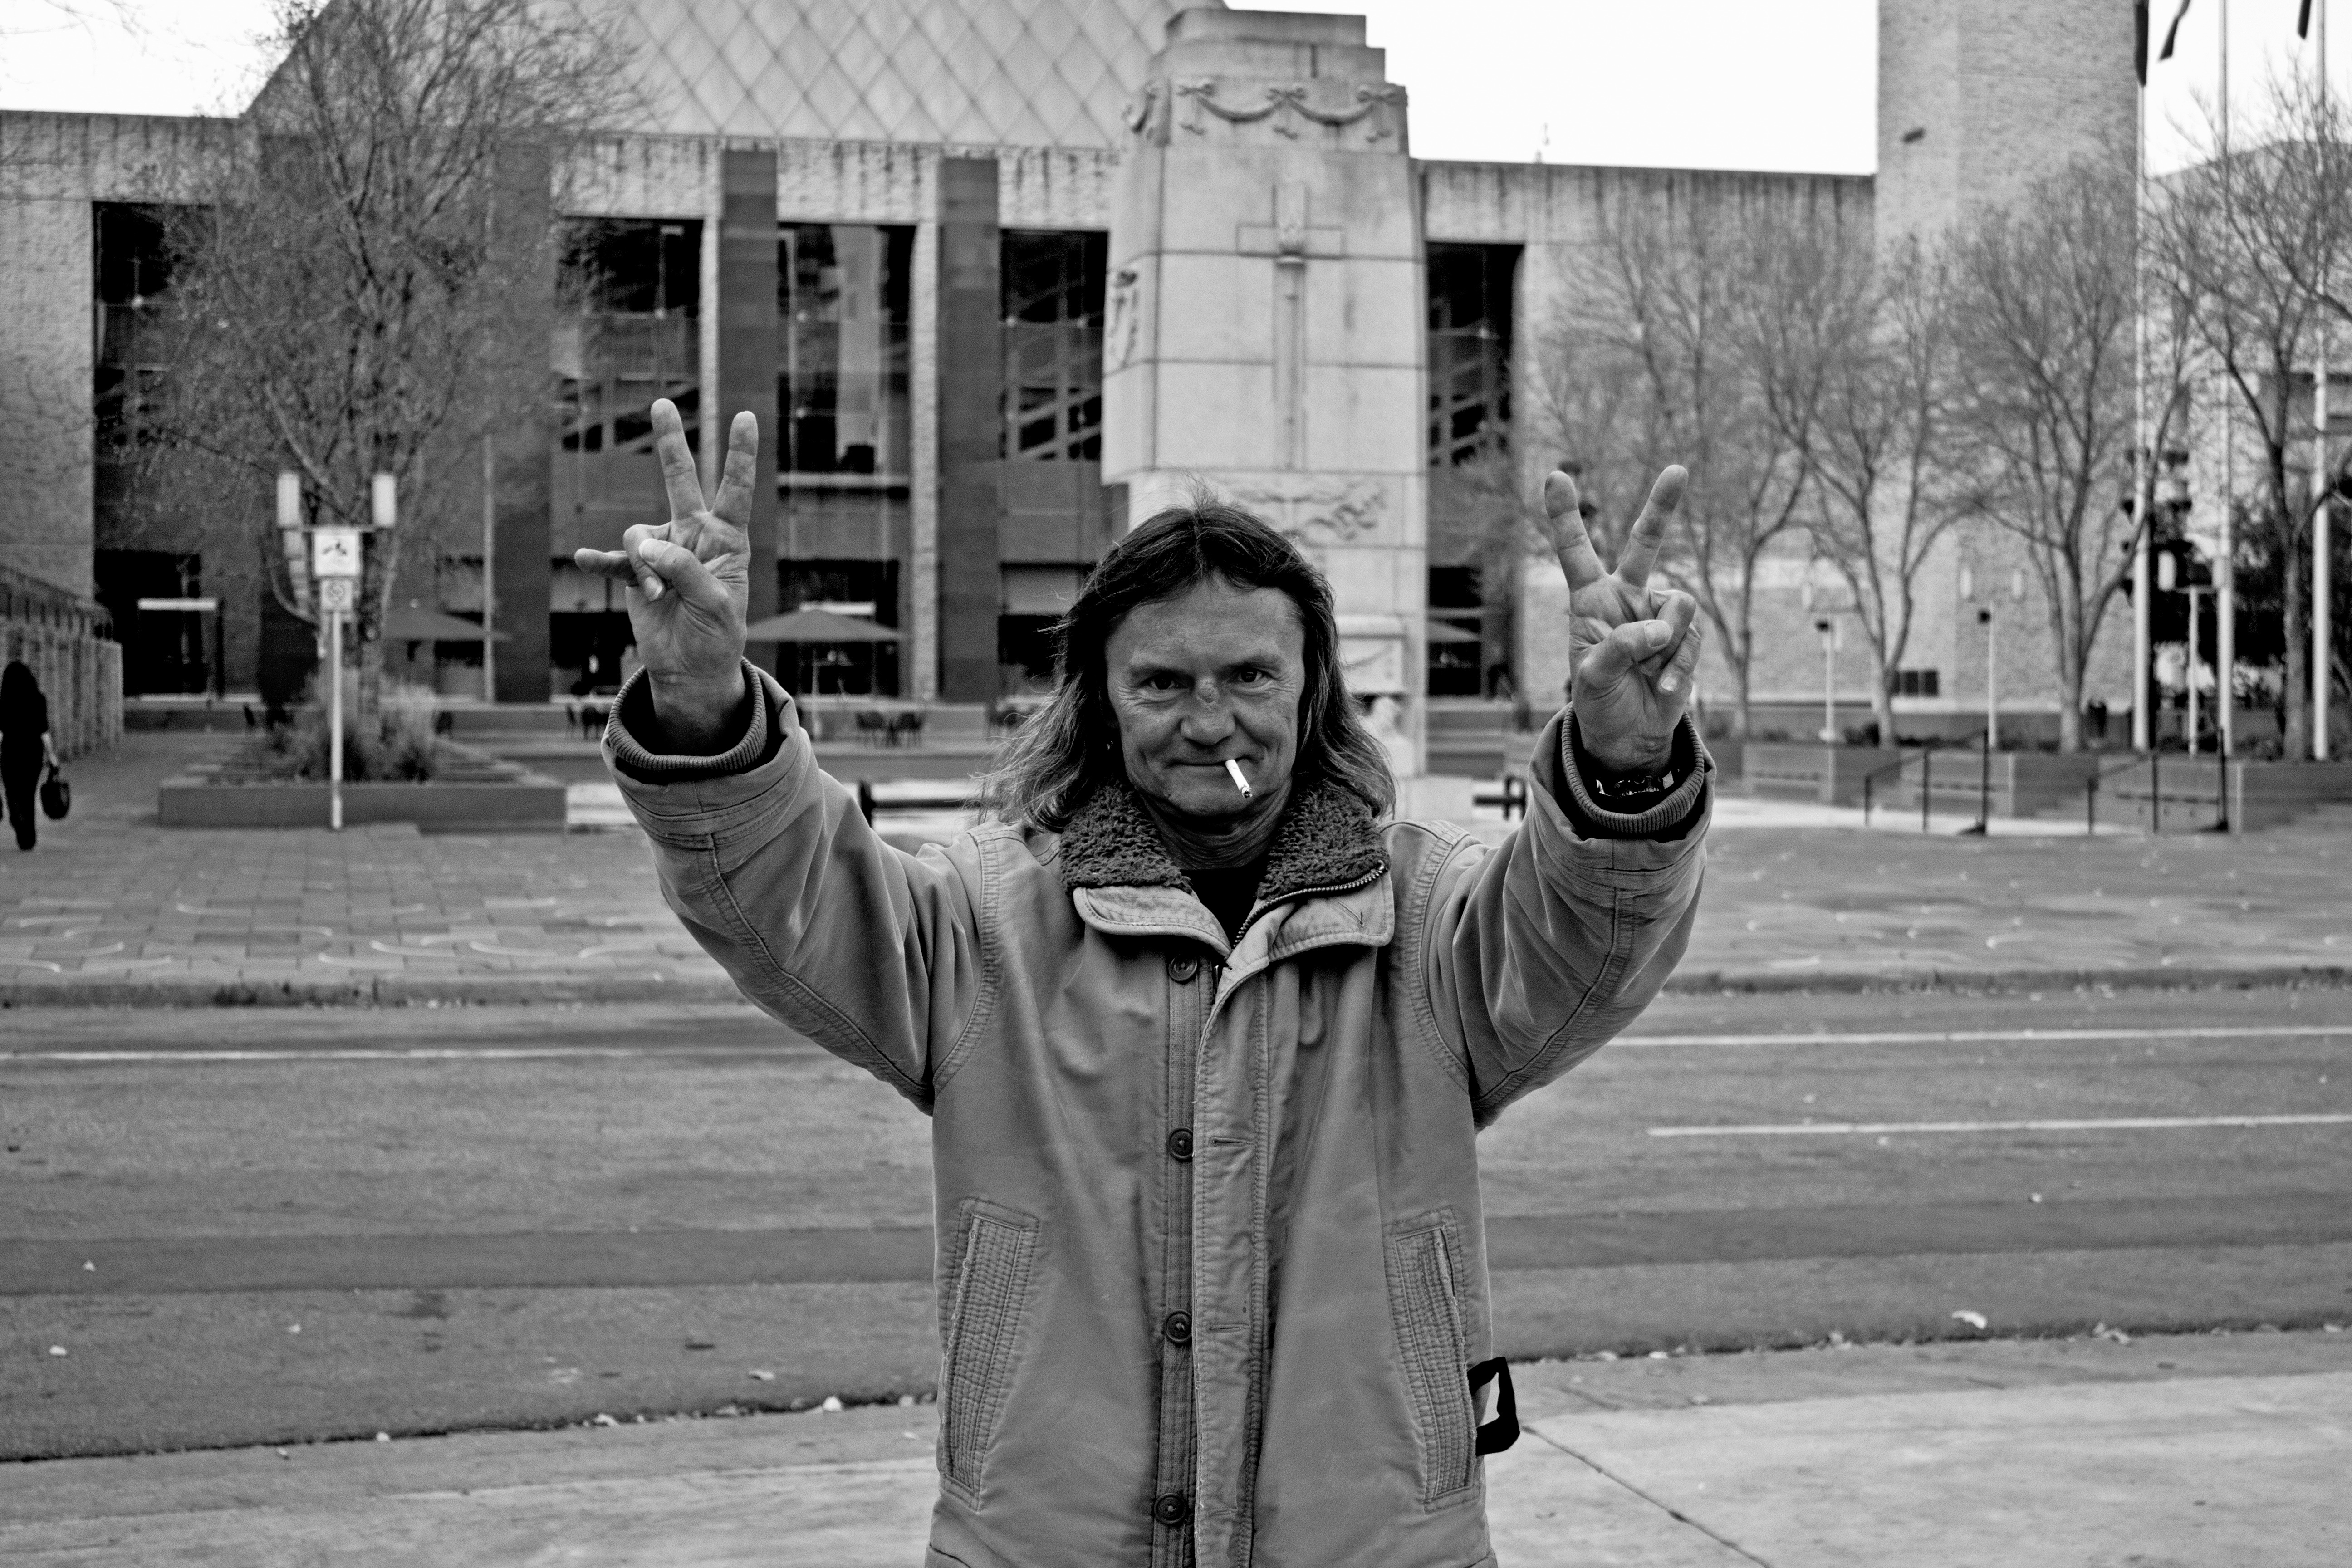
black and white, people, road, white, street, black, monochrome, infrastructure, photograph, snapshot, monochrome photography